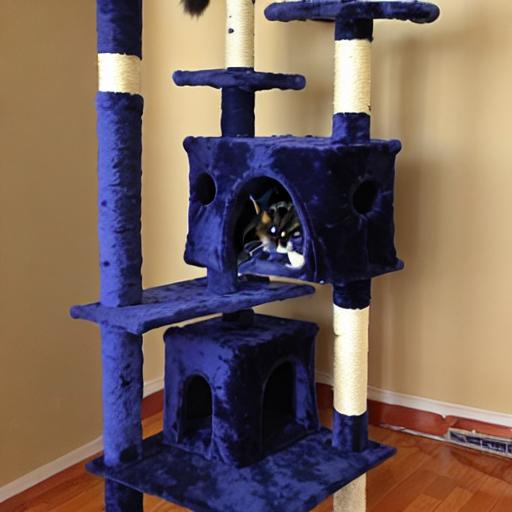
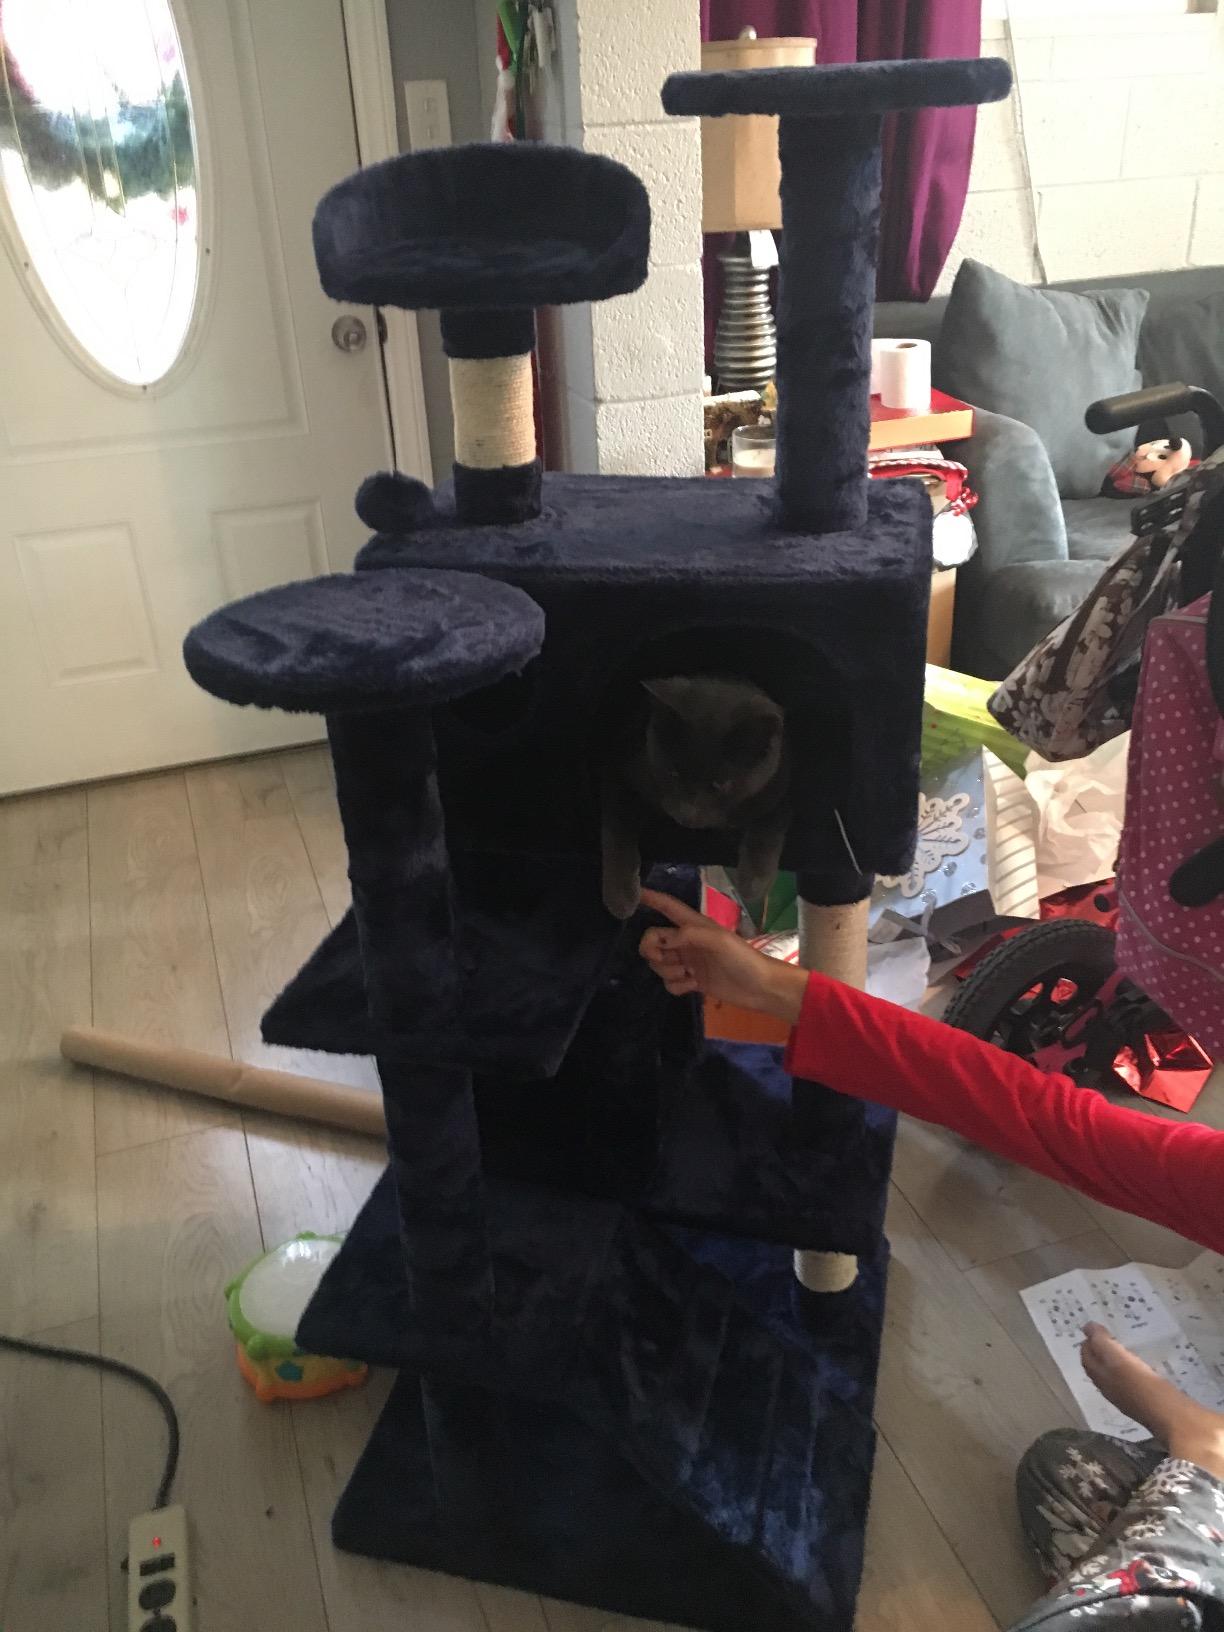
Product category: items_cat tree
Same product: no